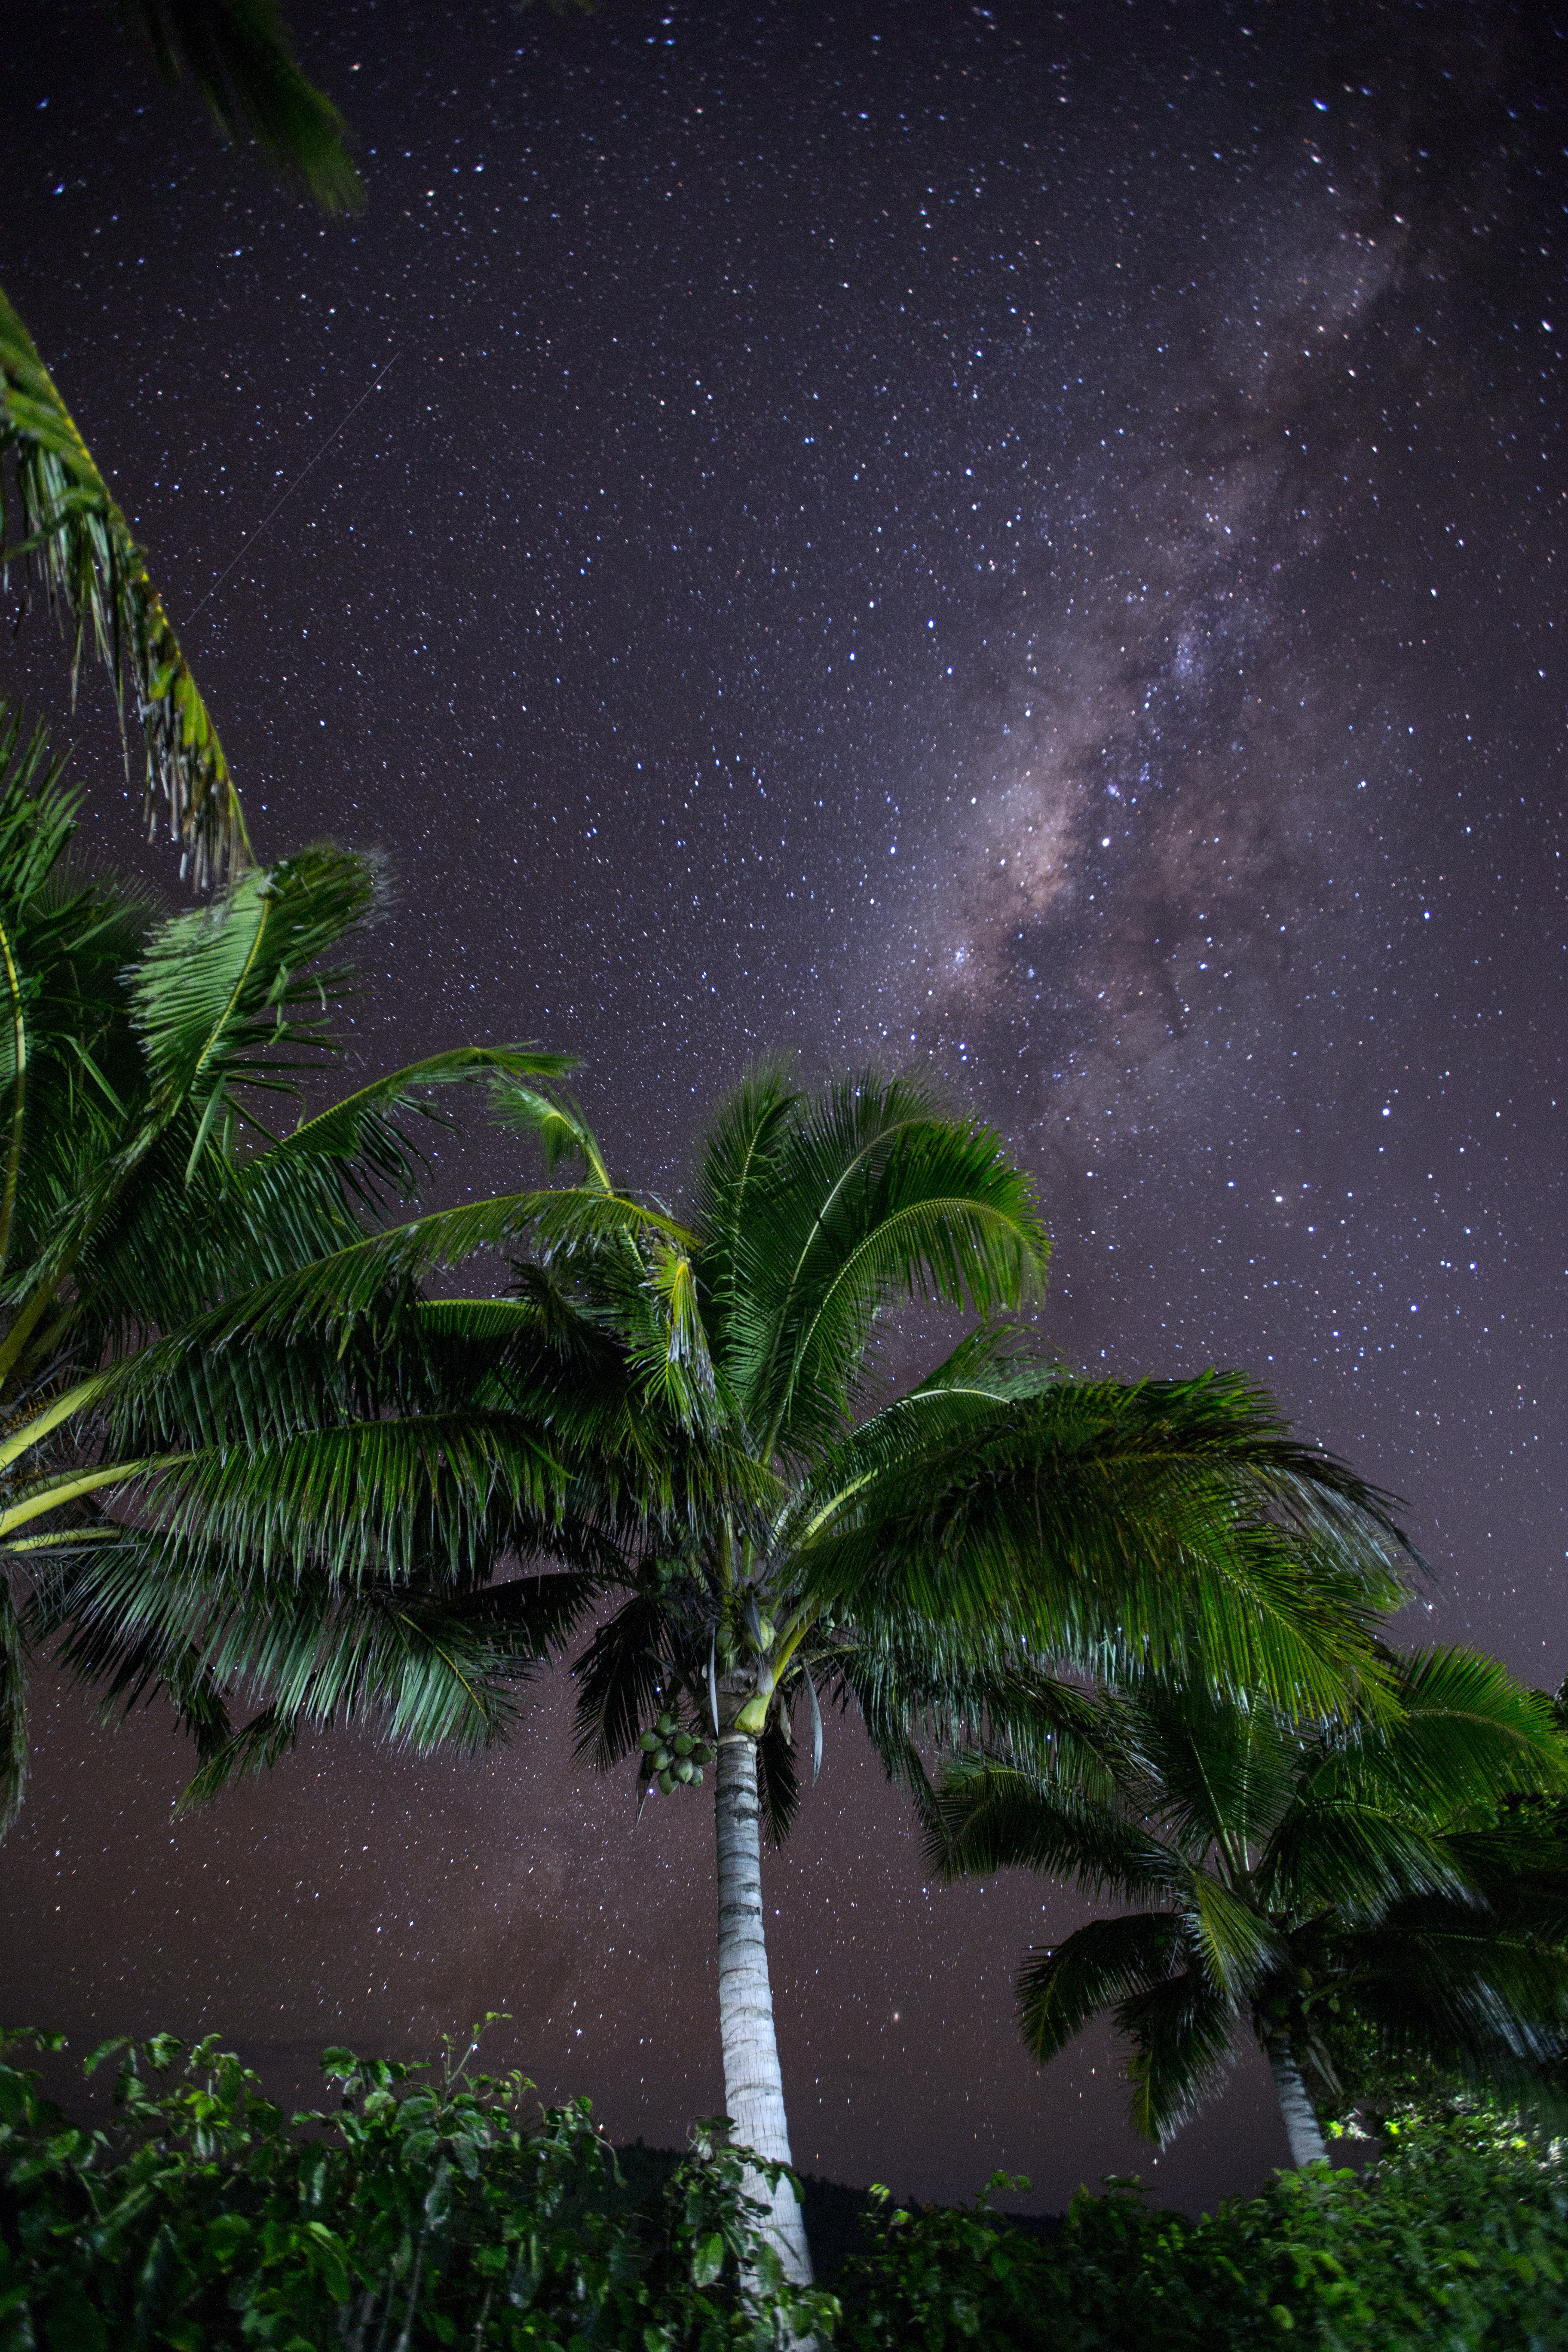
night, jungle